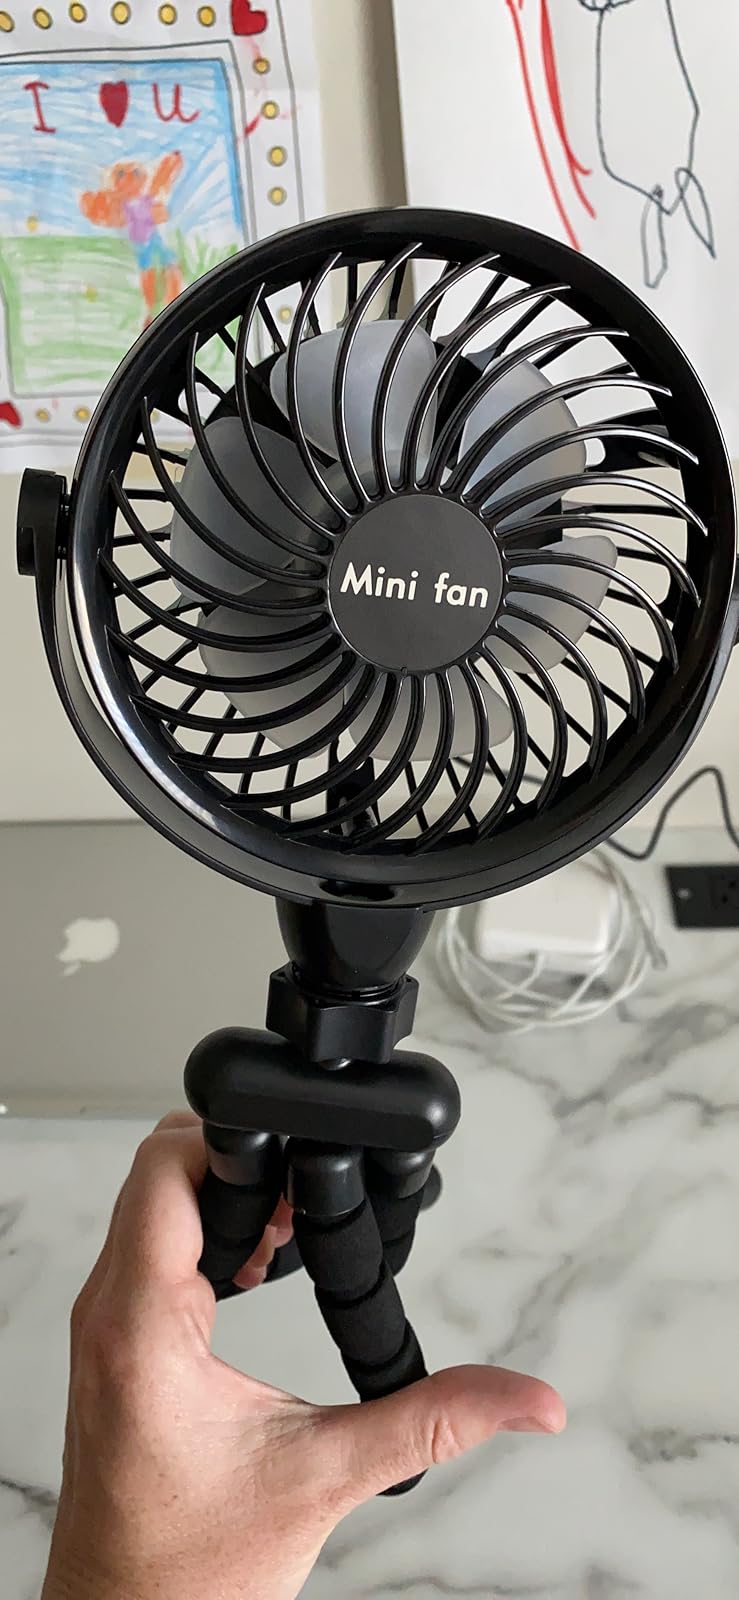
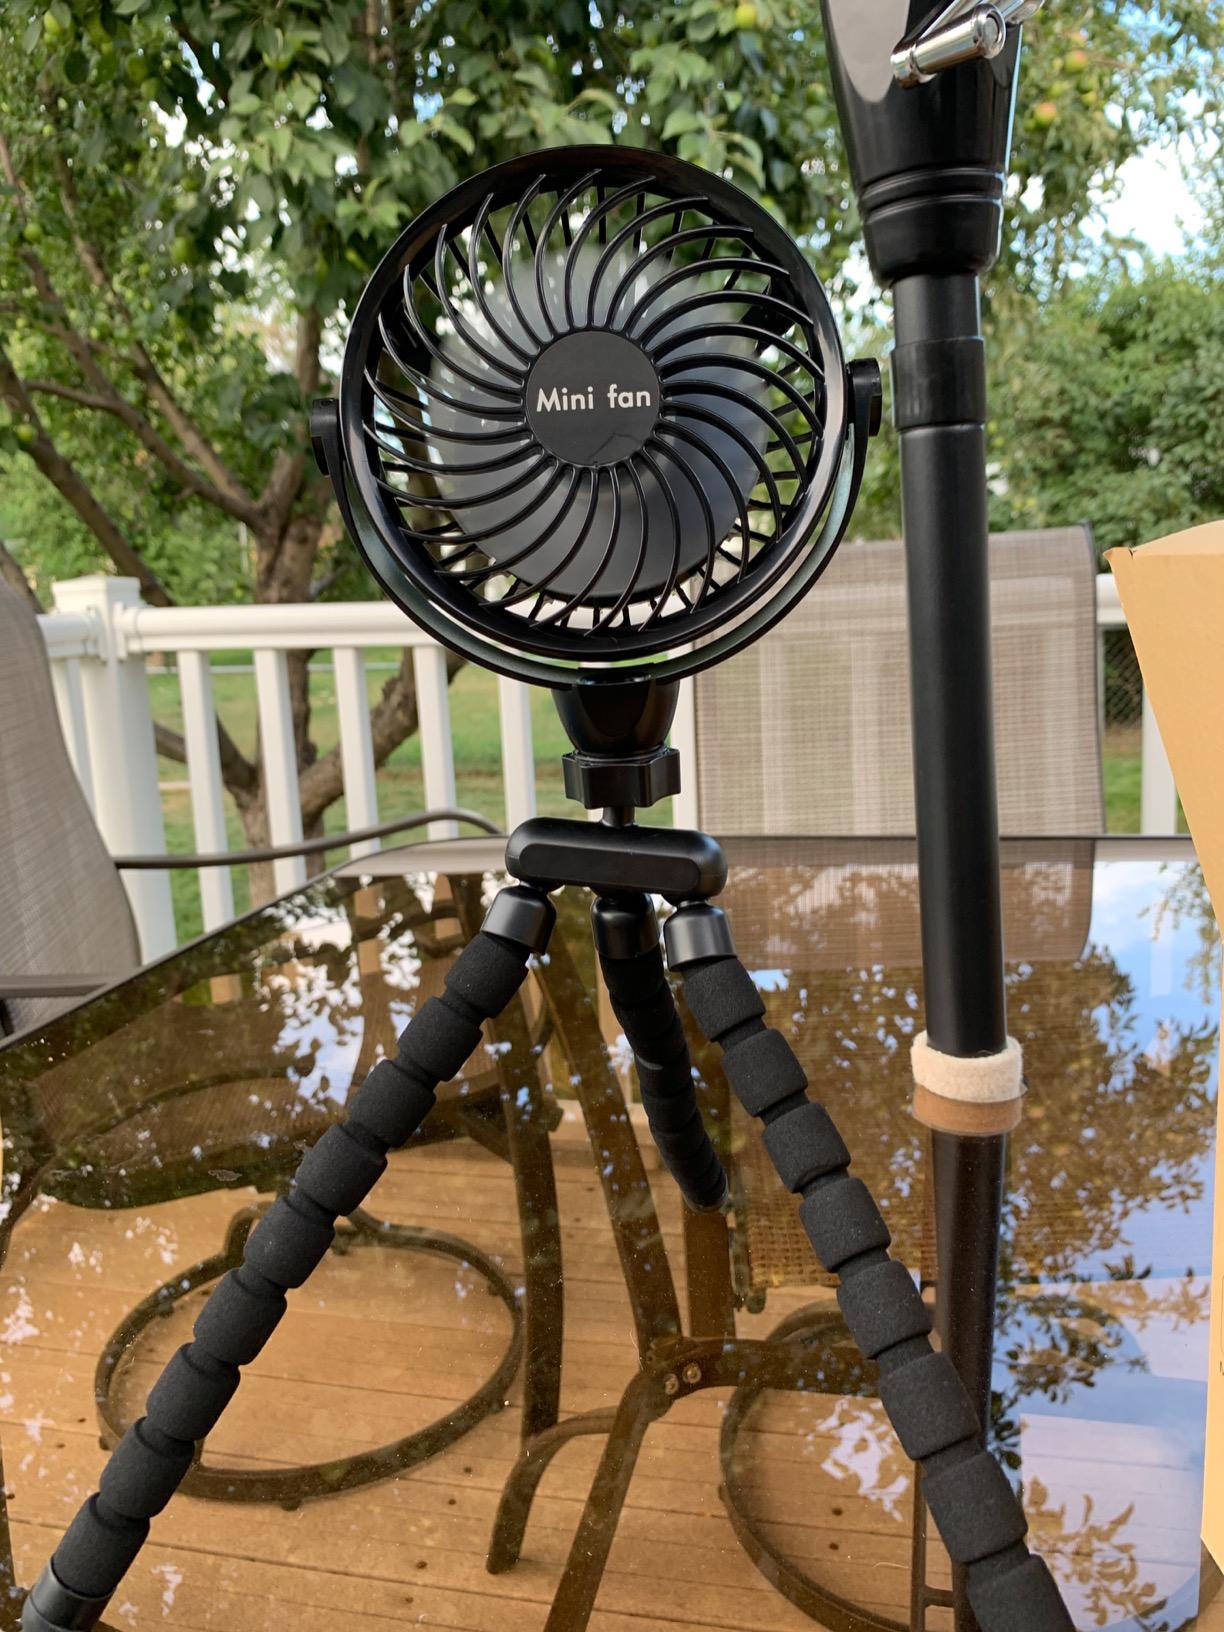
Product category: fan
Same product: yes